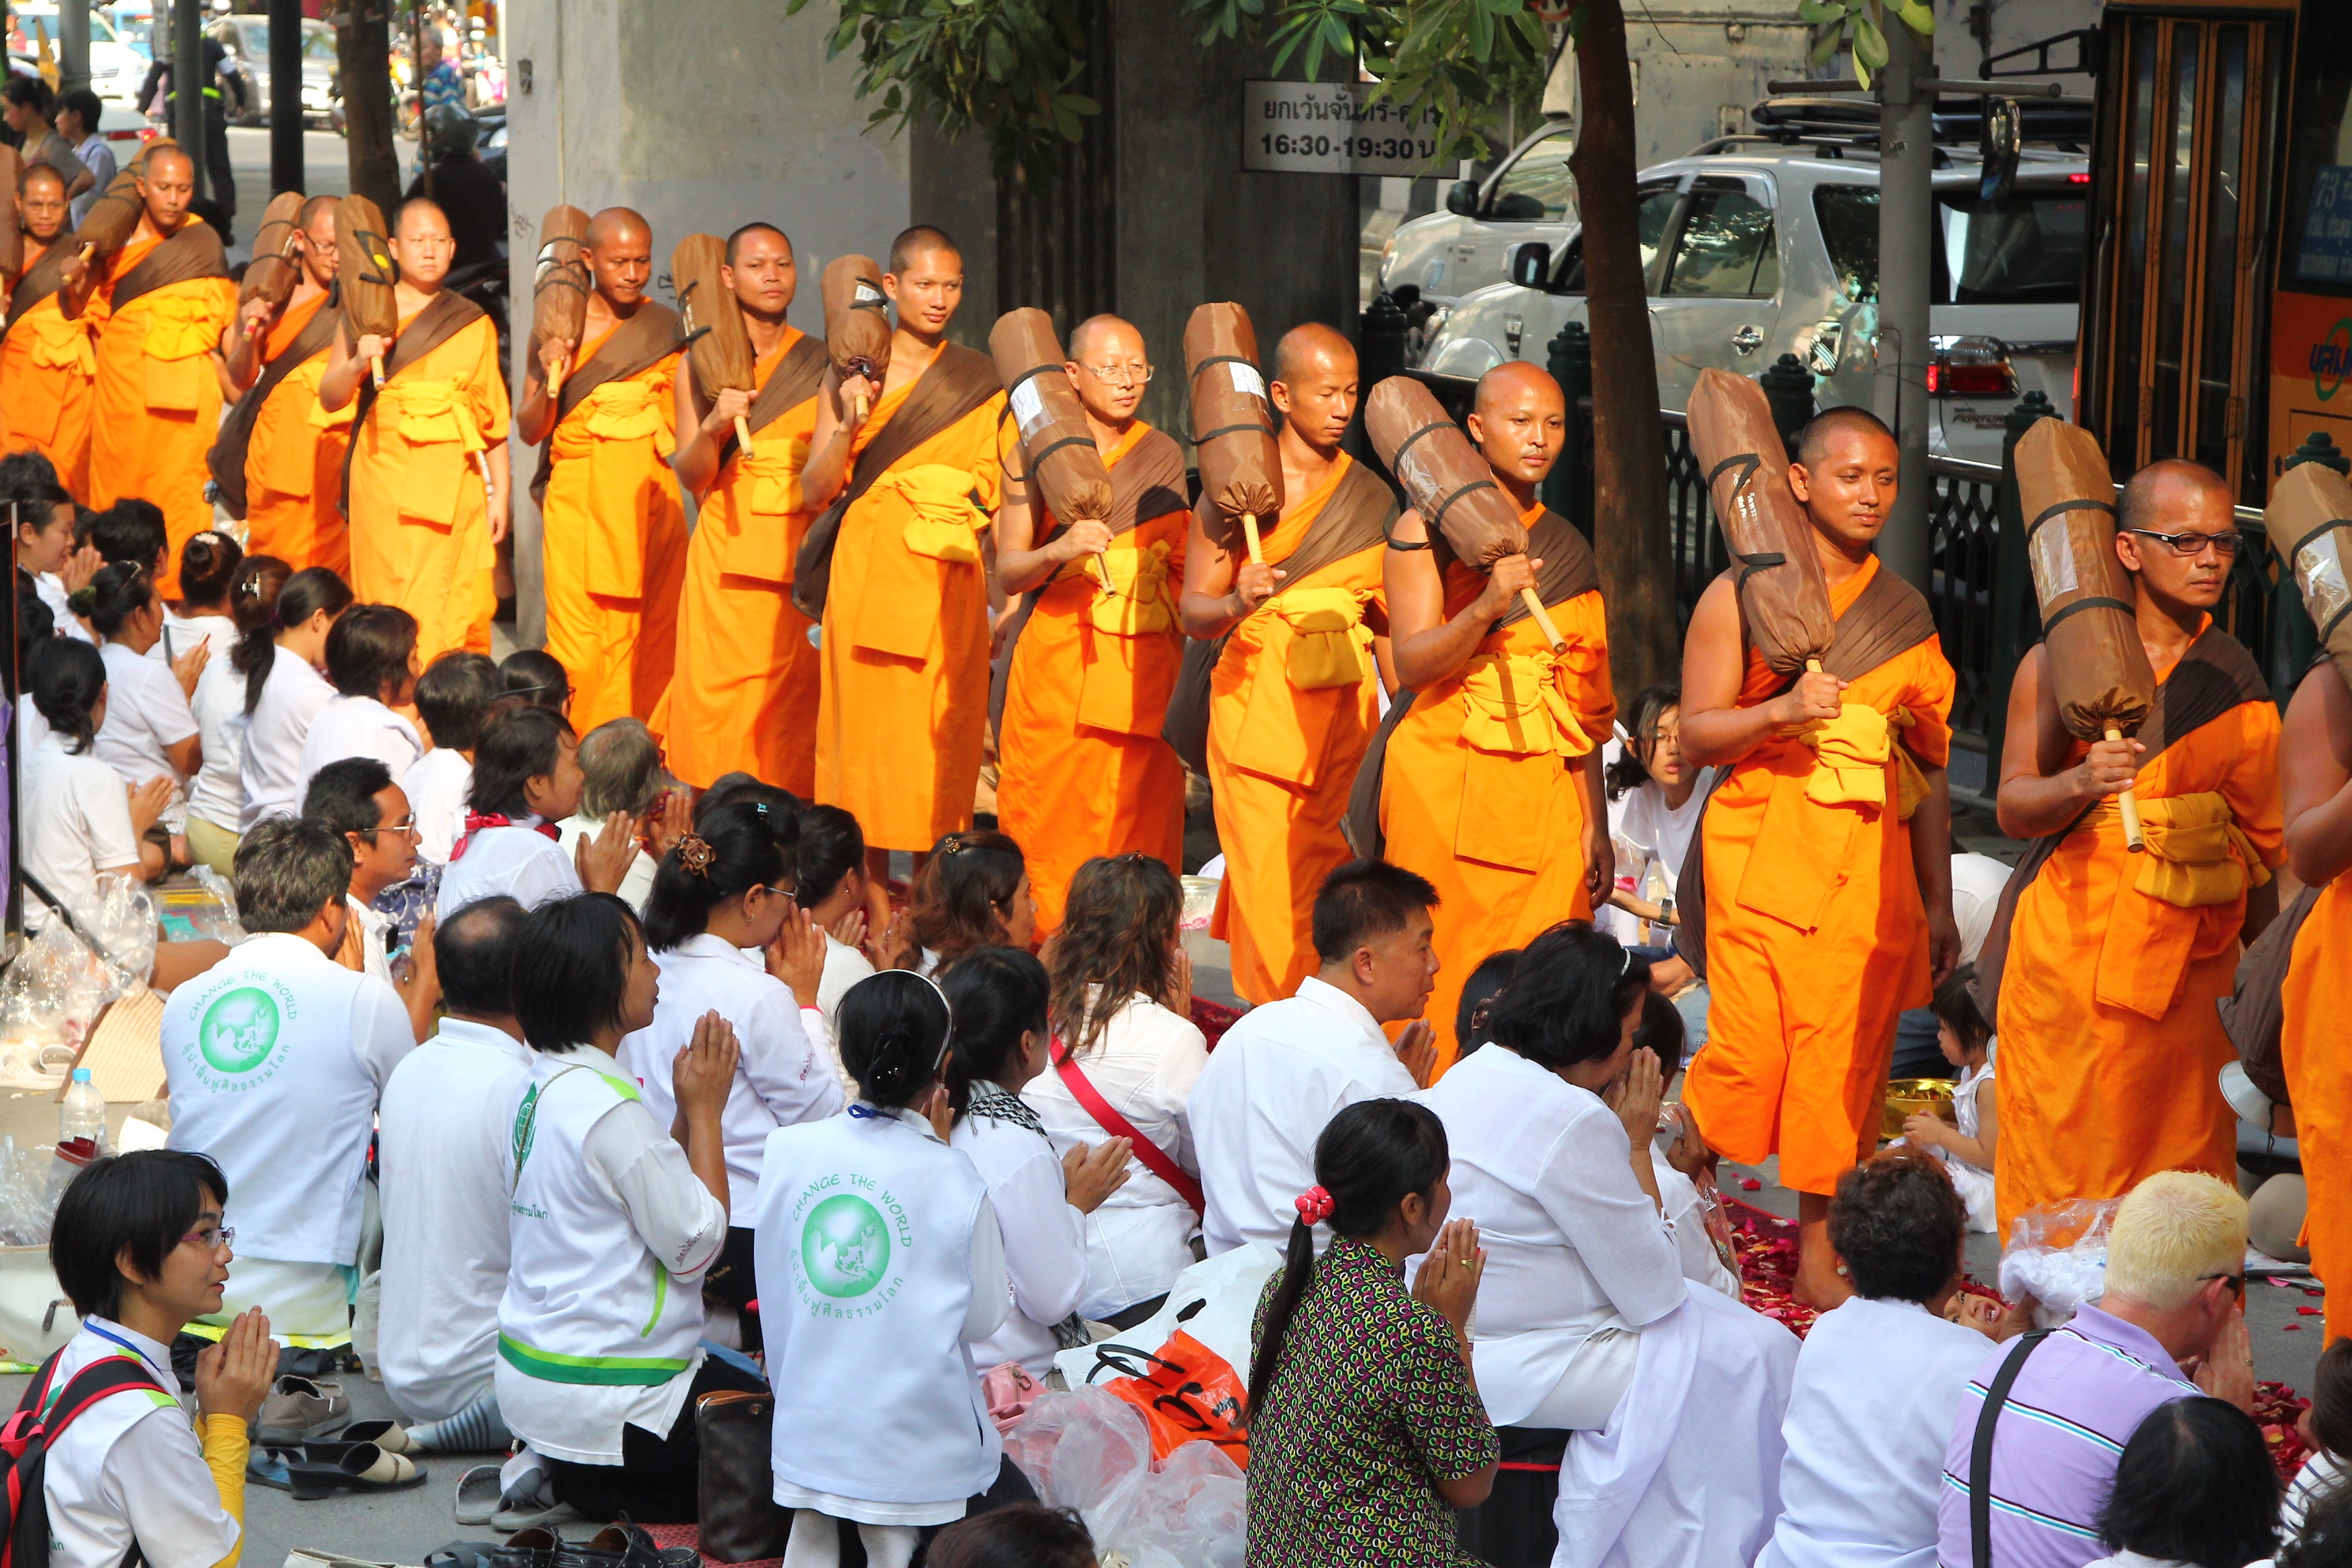
people, walk, orange, buddhism, thailand, ceremony, gold, temple, million, tradition, wat, monks, robes, buddhists, dhammakaya pagoda, phra dhammakaya, more than, budhas